Kielce cemetery massacre

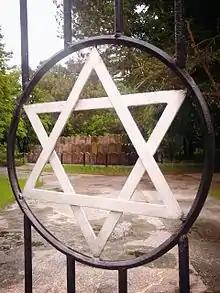
Pakosz Cemetery in Kielce, Poland. Entrance gate

The Kielce cemetery massacre refers to the shooting action by the Nazi German police that took place on May 23, 1943 in occupied Poland during World War II, in which 45 Jewish children who had survived the Kielce Ghetto liquidation, and remained with their working parents at the Kielce forced-labour camps, were rounded up and brought to the Pakosz cemetery in Kielce, Poland, where they were murdered by the German paramilitary police. The children ranged in age from 15 months to 15 years old.